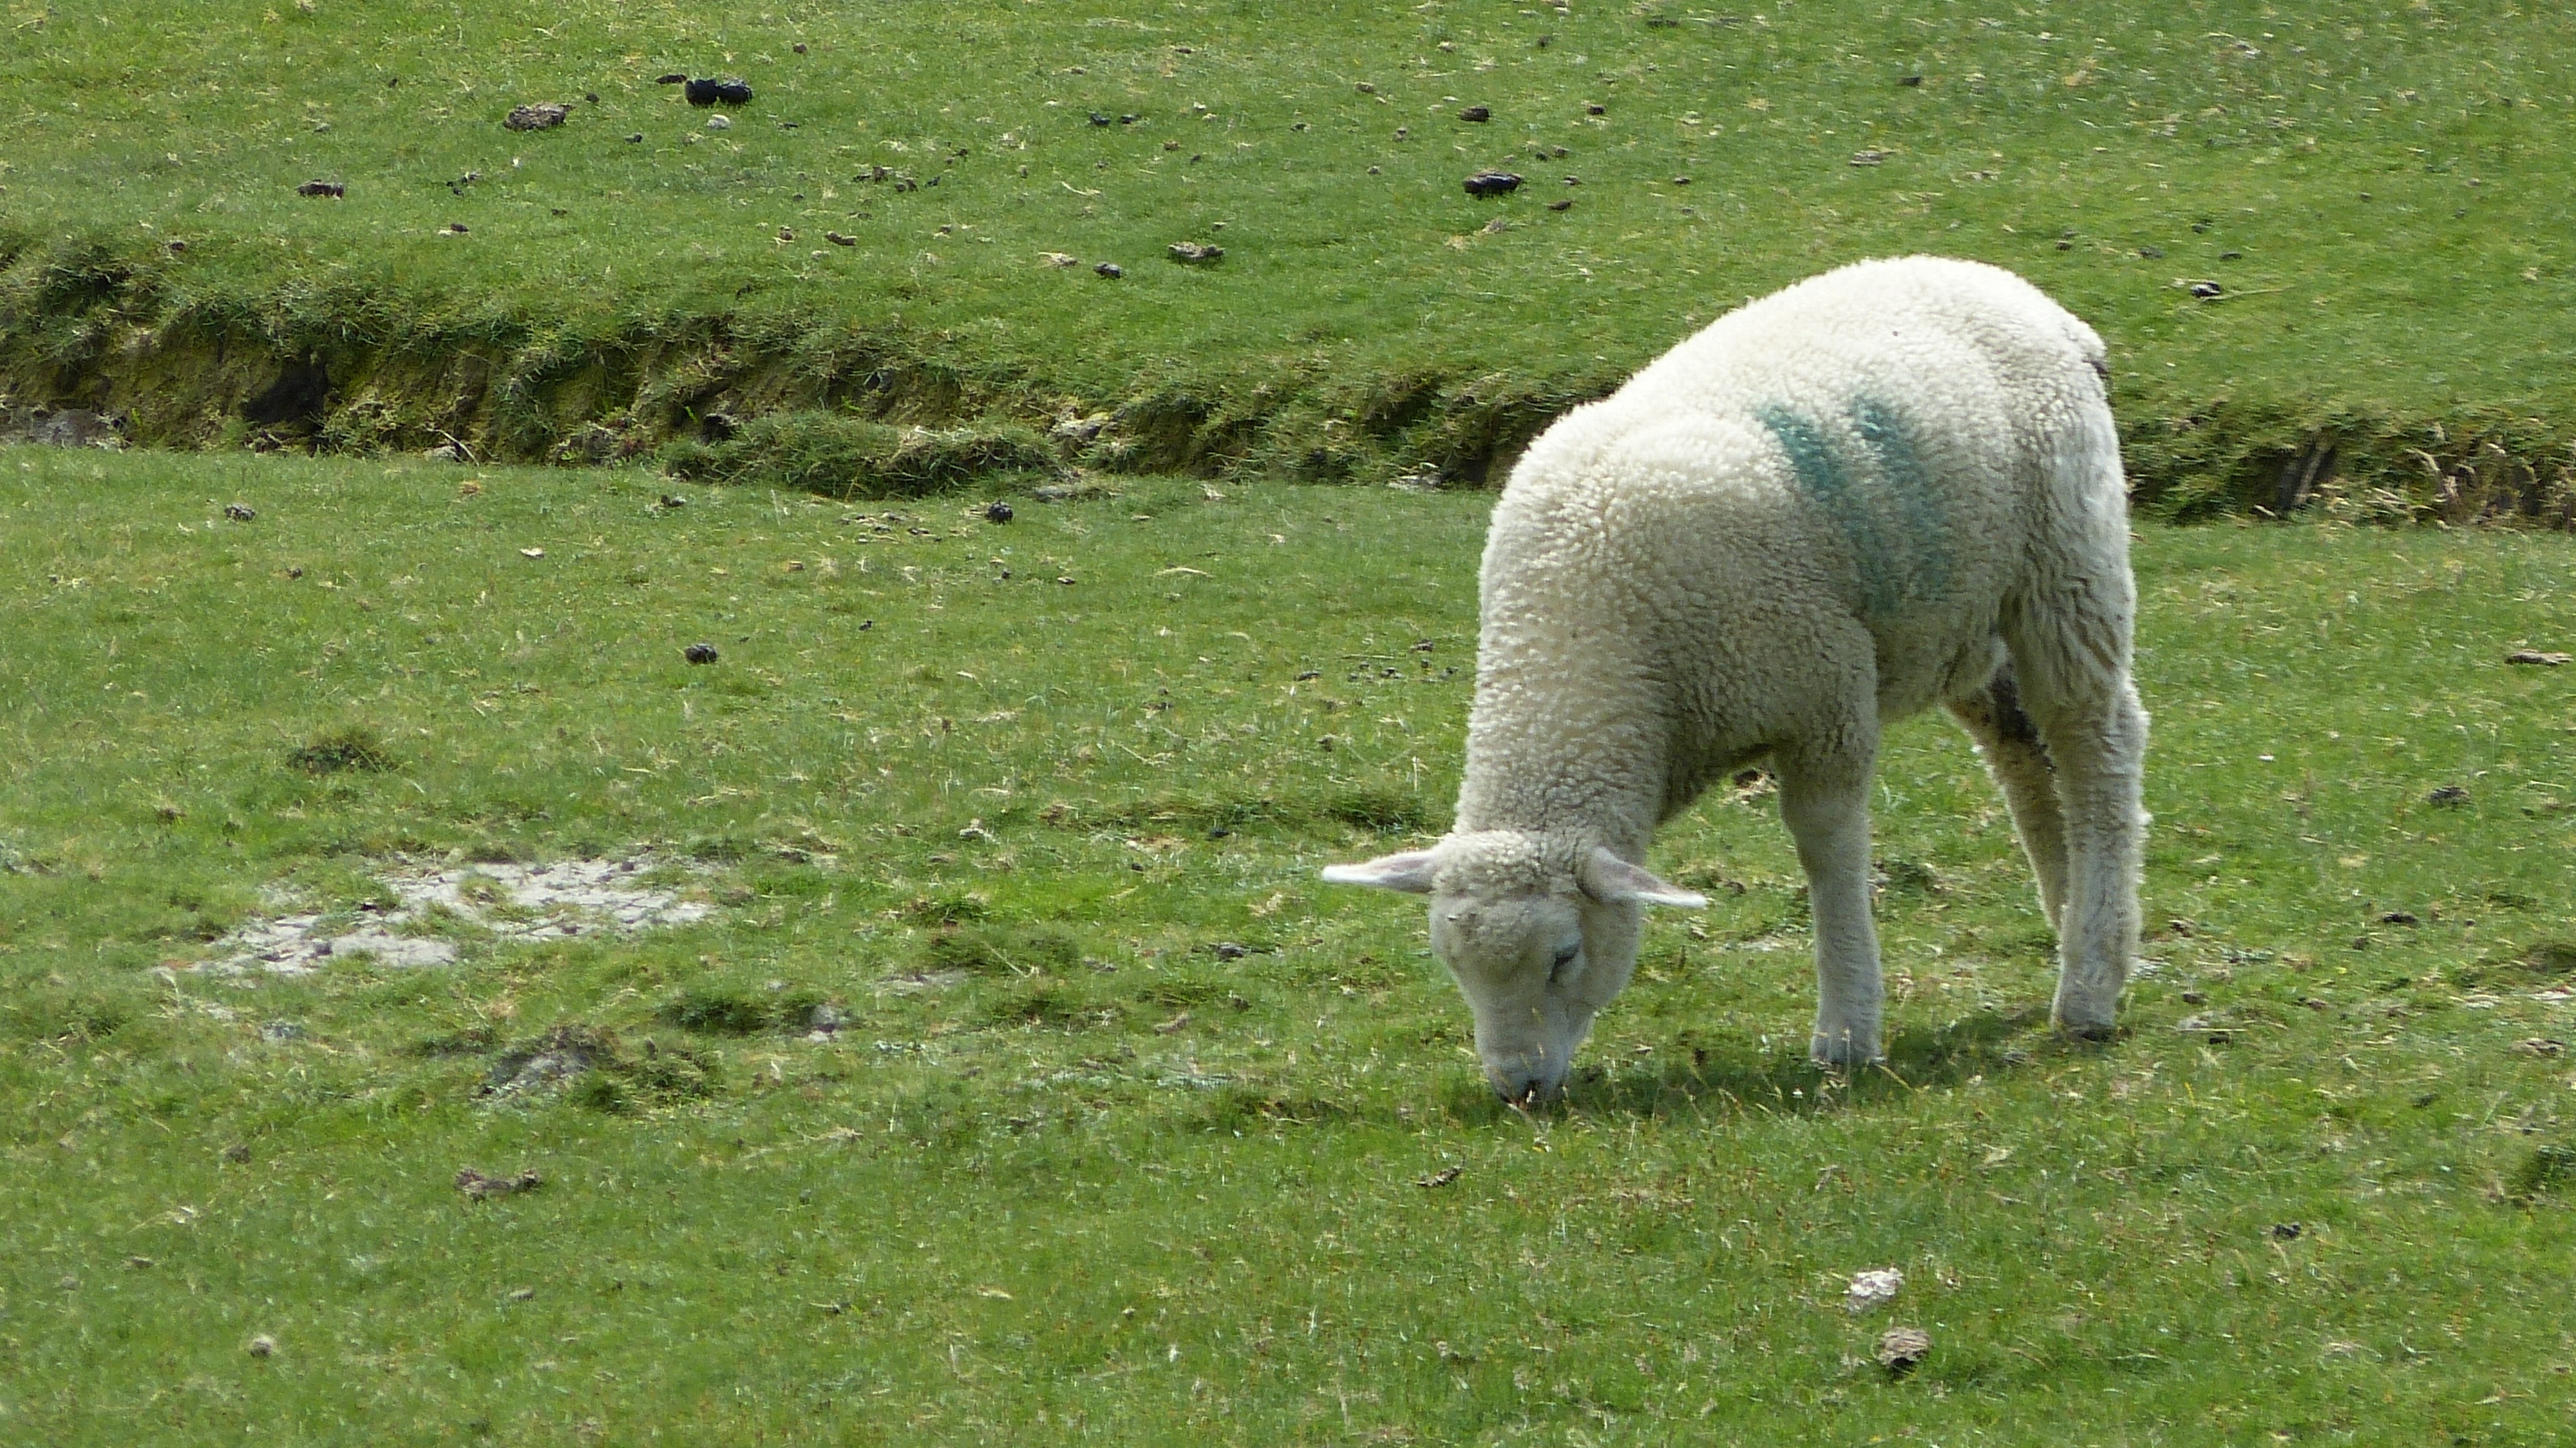
landscape, grass, light, meadow, wildlife, green, herd, pasture, grazing, sheep, mammal, fauna, plain, lamb, alpaca, grassland, sheeps, ecosystem, camel like mammal